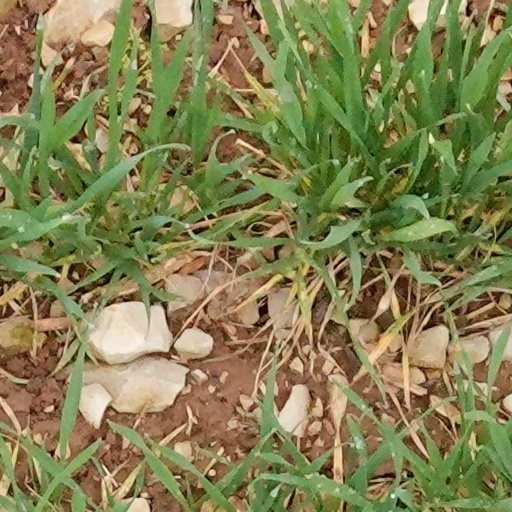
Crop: wheat